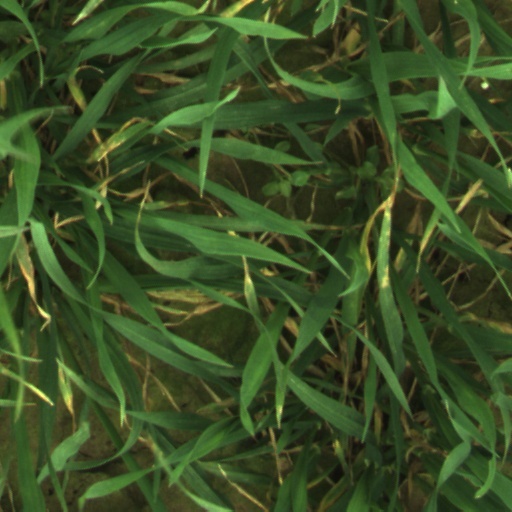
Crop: wheat